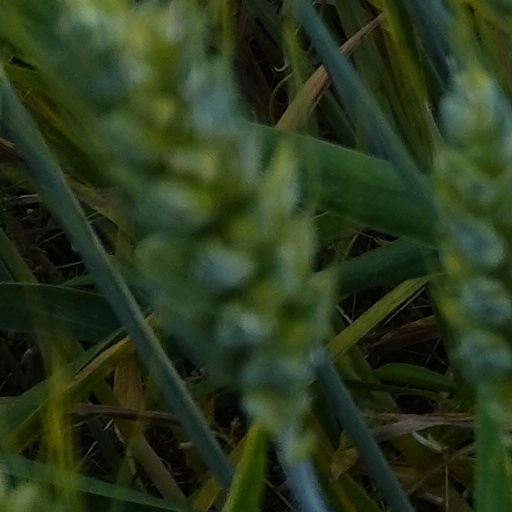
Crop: wheat